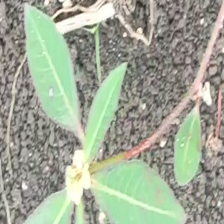
Weed species: Moti_dudhi(Euphorbia_geneculata_L)